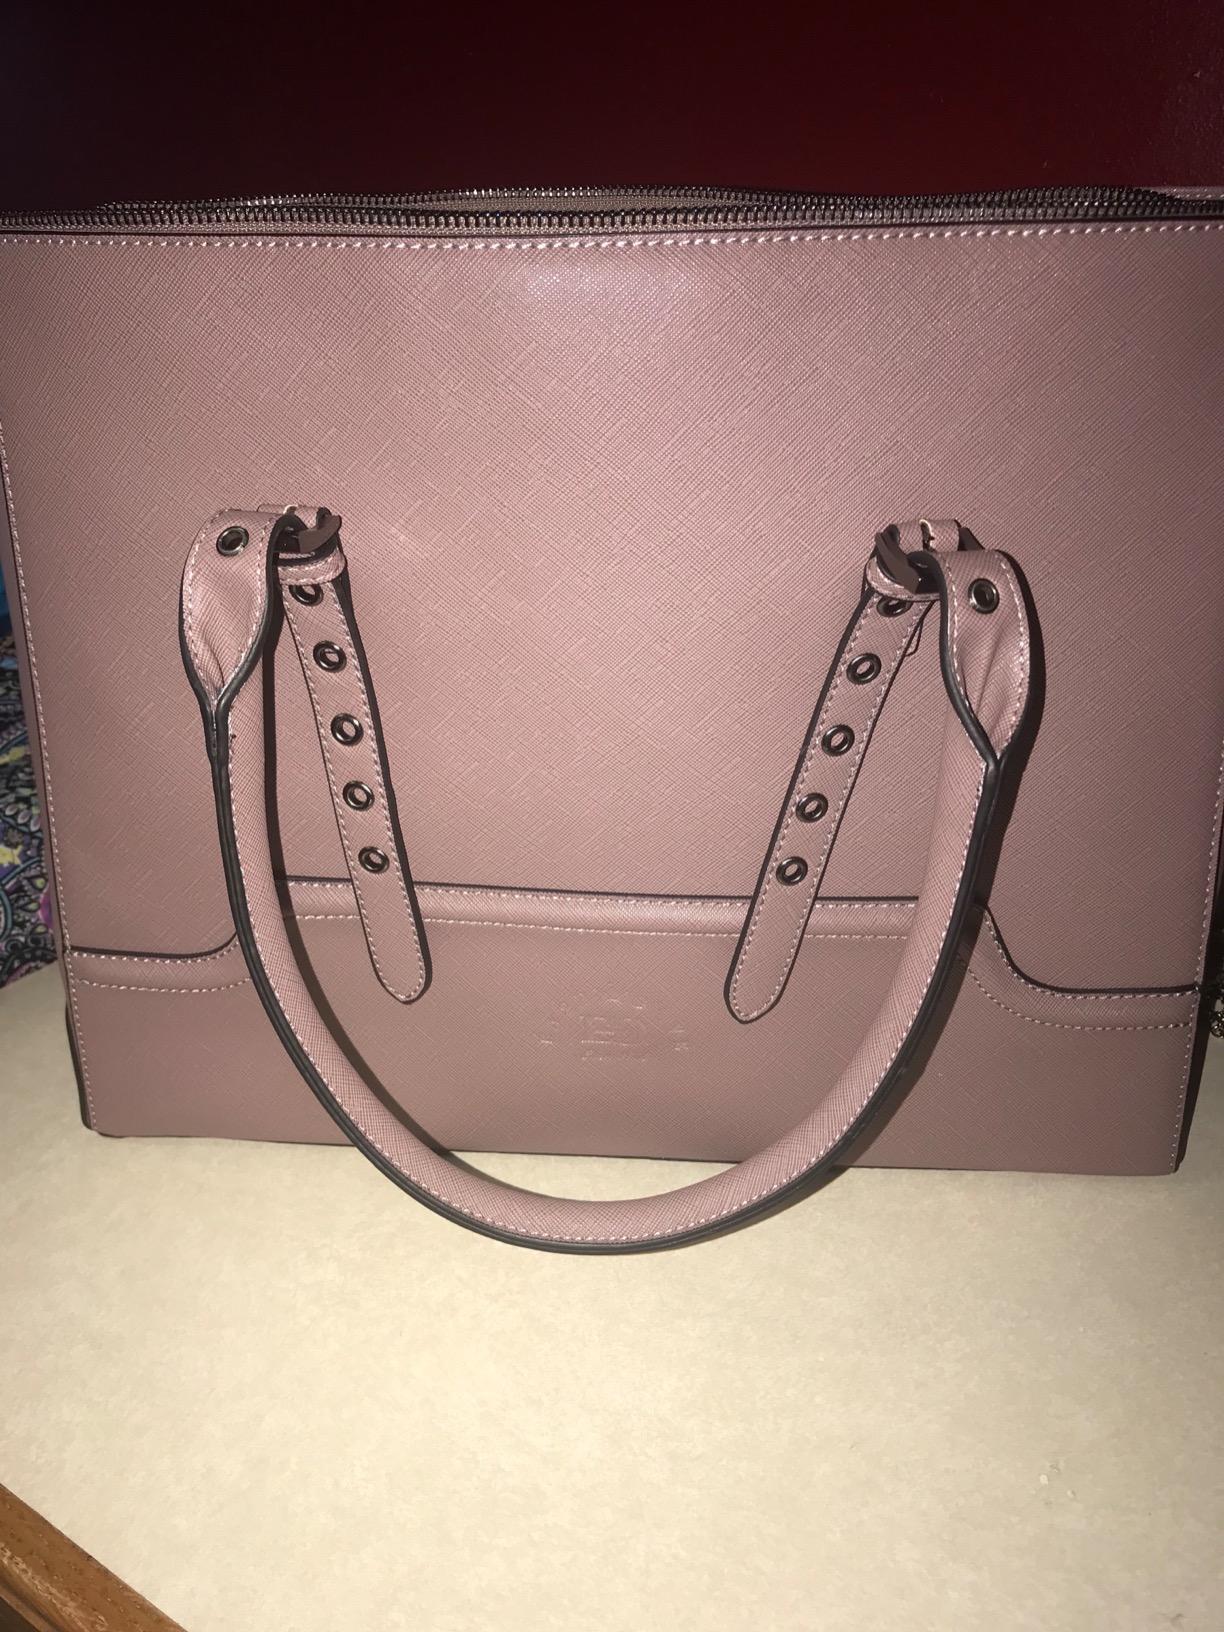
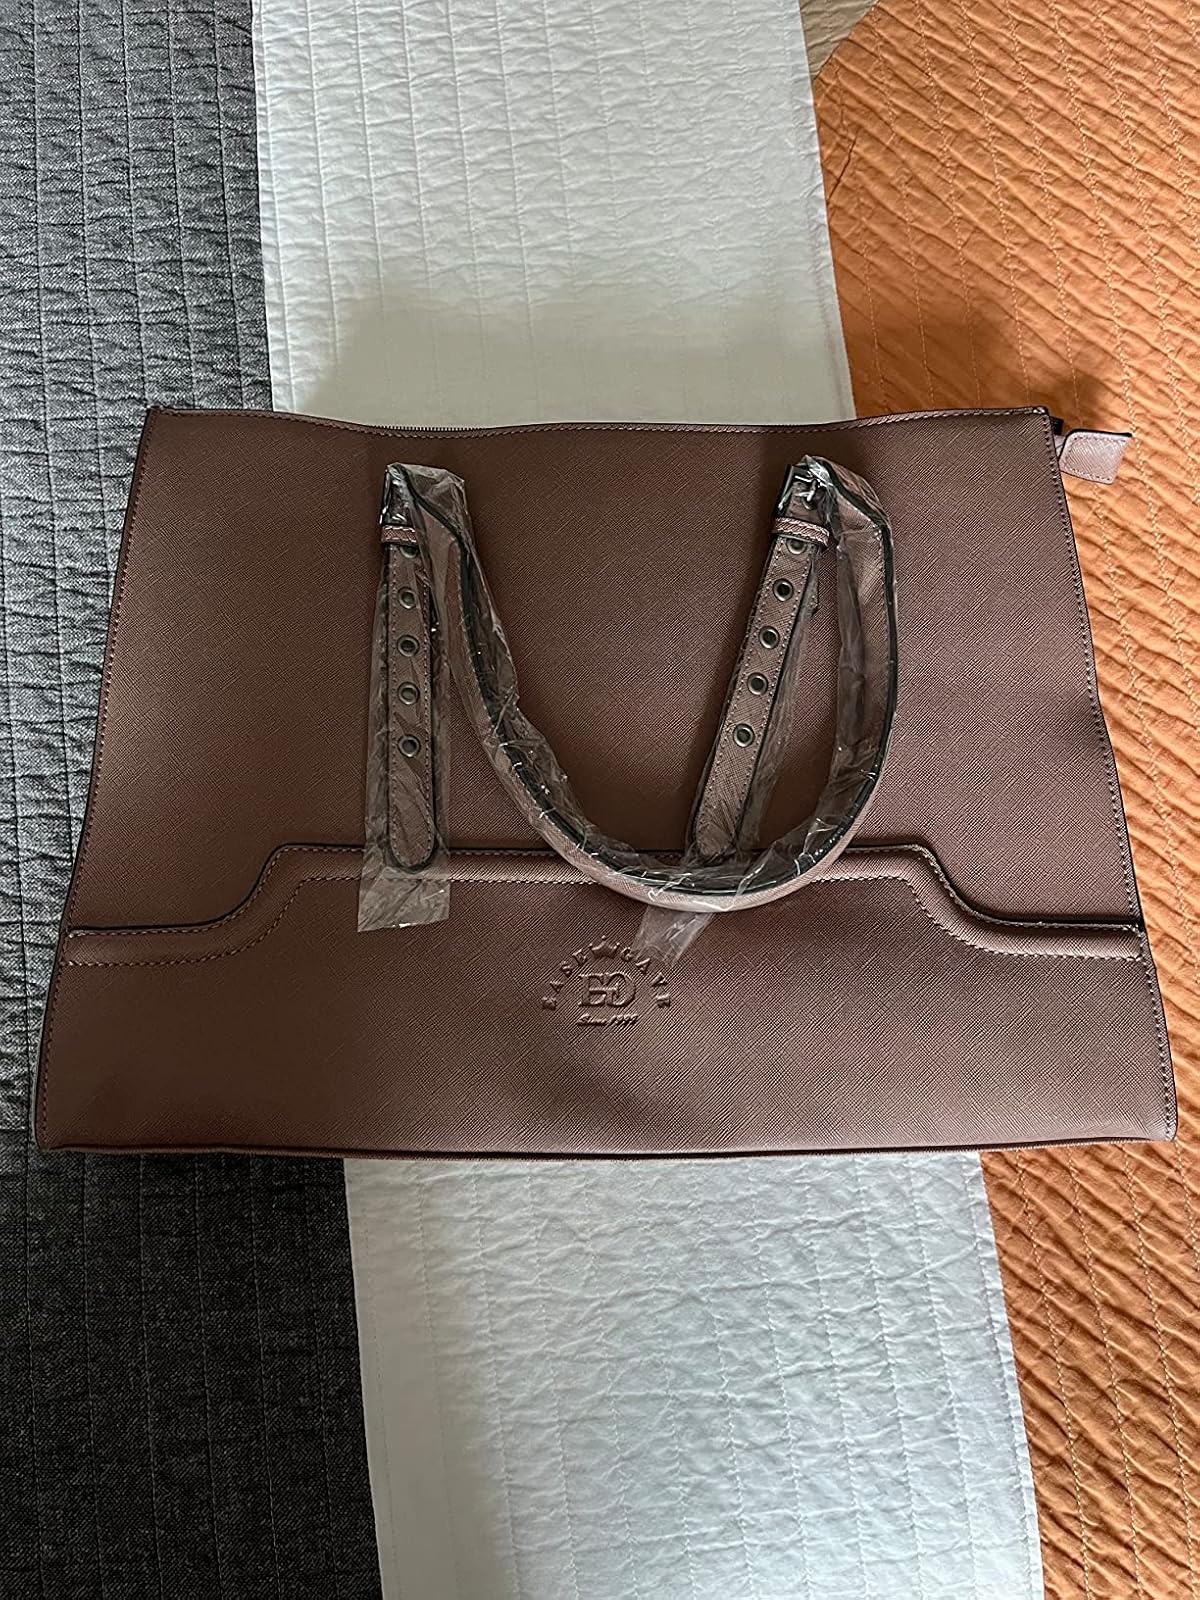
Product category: bag
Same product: yes